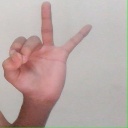
अक्षर: ण